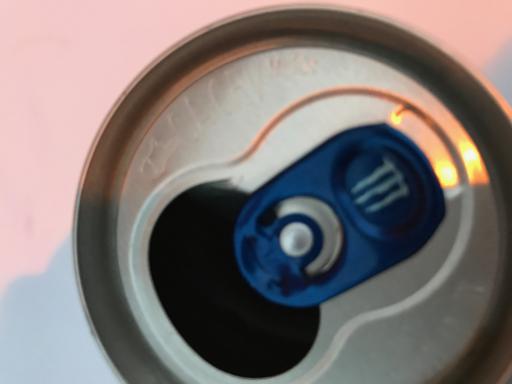
Waste category: metal